Erie Federal Courthouse

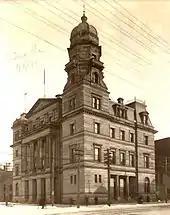
The first United States courthouse in Erie, completed in 1887, as it appeared in 1901. The building was demolished to make way for the current courthouse.

The 1938 courthouse was designed by Rudolph Stanley-Brown, a Cleveland architect who was the grandson of President James A. Garfield. Built during the Great Depression with funds from New Deal programs, its construction provided local jobs. The building was listed in the National Register of Historic Places in 1993. However, the Erie Public Library, completed in 1899 and incorporated into the United States Courthouse complex in the 1980s, is the oldest building in the complex. The Library was designed by the firm of Alden & Harlow of Pittsburgh, and was individually listed in the National Register of Historic Places in 1979.